Eagle Eye Mysteries

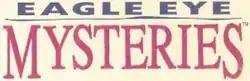
Game logo

Eagle Eye Mysteries is a two-part series of educational computer games developed by Stormfront Studios and published by EA*Kids. The in-game protagonists are twins Jake and Jennifer Eagle who form the Eagle Eye Detective Agency. The character of Jennifer is voiced by Lauren Bloom and Jake is voiced by Evan Enright-Schulz. In 1994, Creative Labs and EA*Kids released a two-game compilation that included both "Scooter's Magic Castle" and "Eagle Eye Mysteries in London". The first game was bundled into the Discovery CD New Edition kit along with 17 other games, while both were featured in Sound Blaster Digital Schoolhouse 4x.